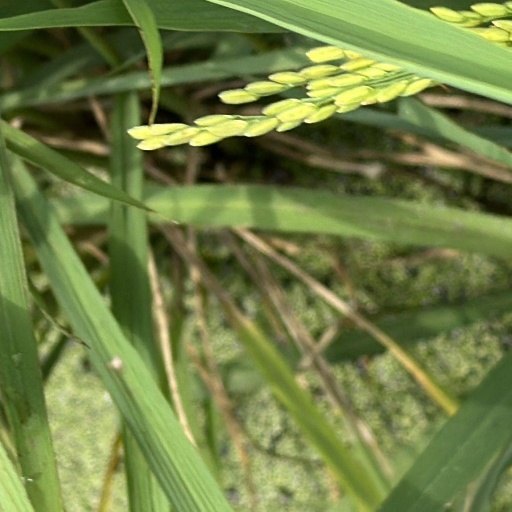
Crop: rice